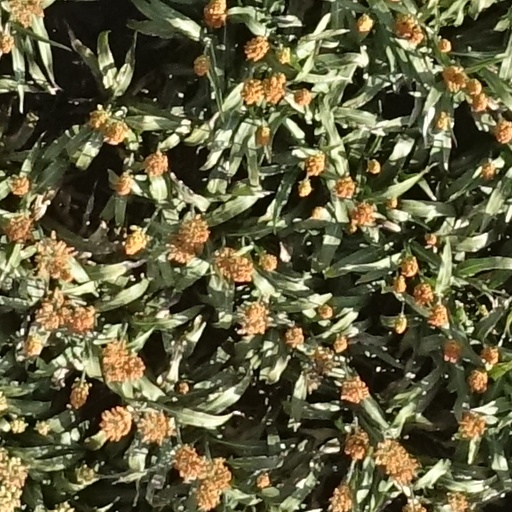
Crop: sorghum